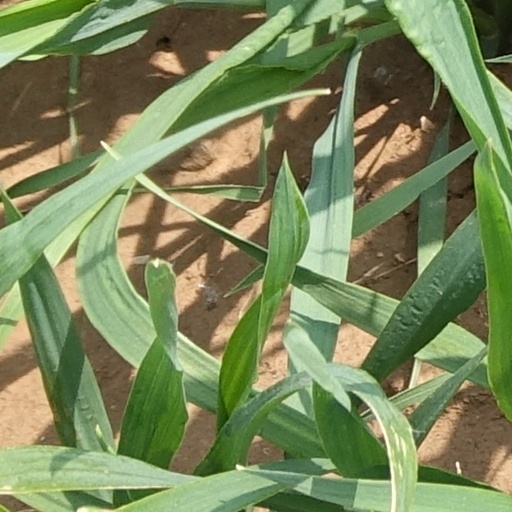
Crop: wheat